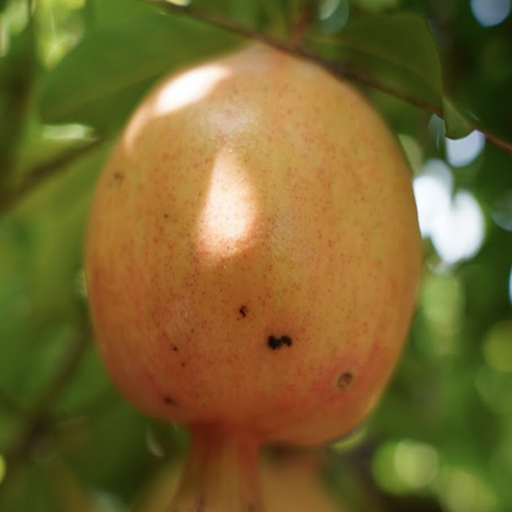
Label: Healthy